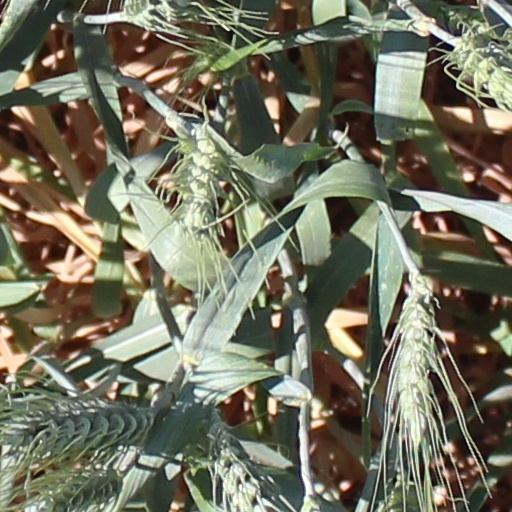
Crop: wheat